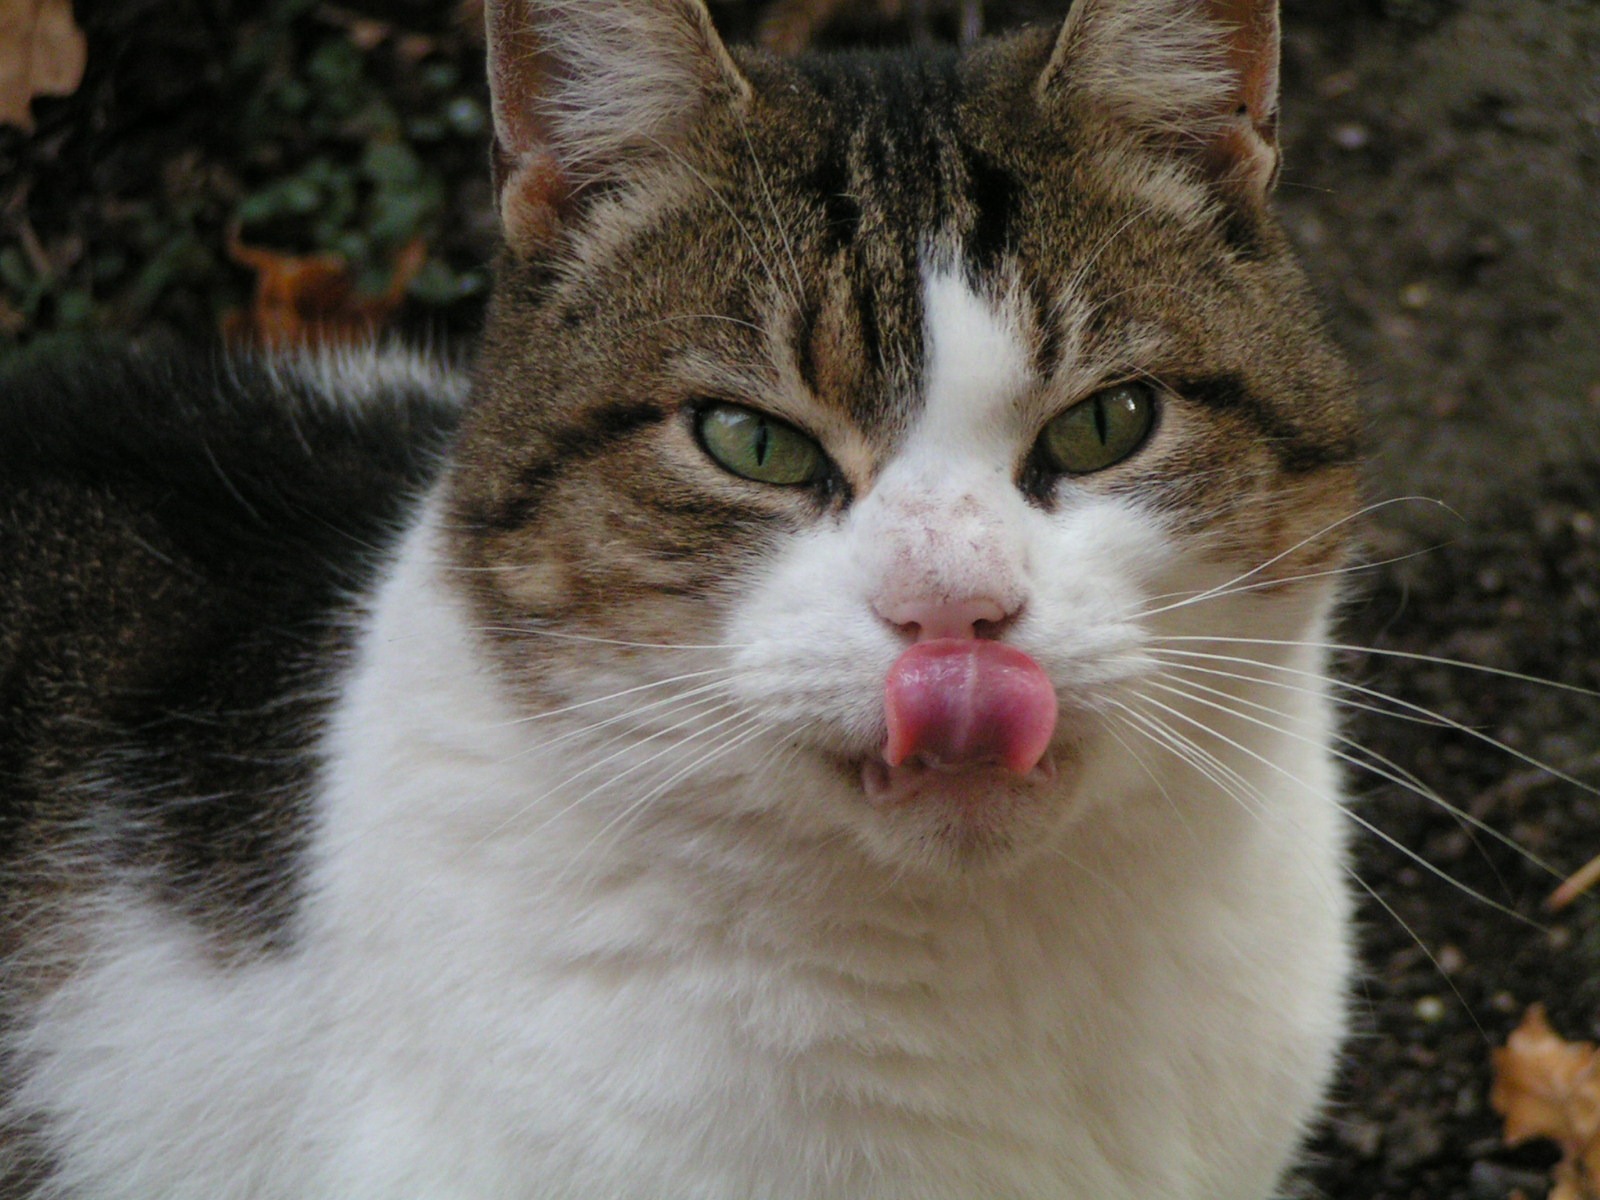
animal, cat, mammal, fauna, nose, whiskers, animals, head, vertebrate, cat face, cat's eyes, norwegian forest cat, european shorthair, wild cat, small to medium sized cats, cat like mammal, domestic short haired cat